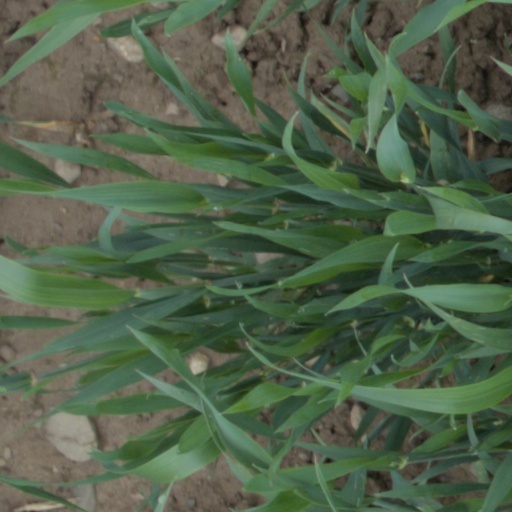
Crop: wheat